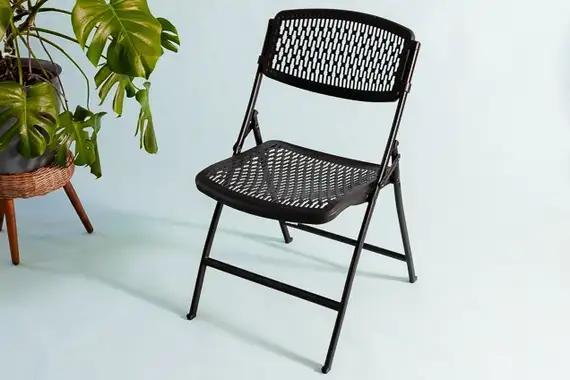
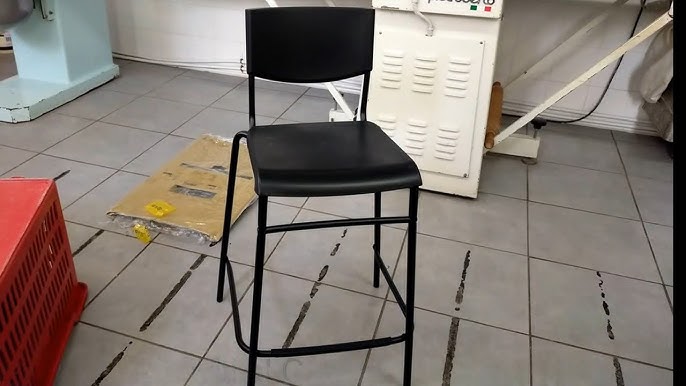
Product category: stool
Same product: no